Laura María Garro Sánchez

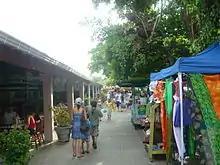
One of Garro's stated goals is to improve tourism in Puntarenas, such as the Tourists' Boulevard

Garro is a member of the Citizens' Action Party (PAC for its Spanish initials). She has been a provincial secretary, cantonal president, and party congressional participant.